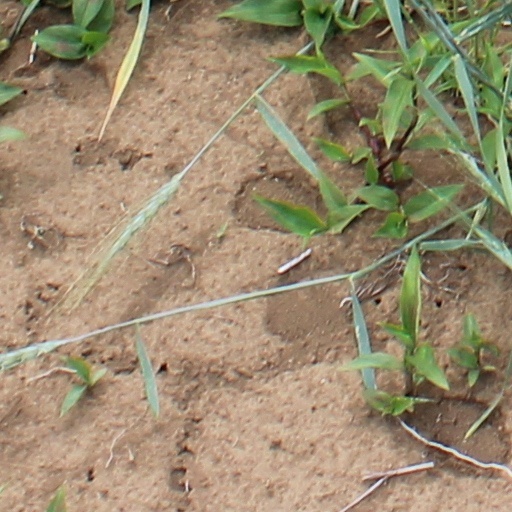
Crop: wheat